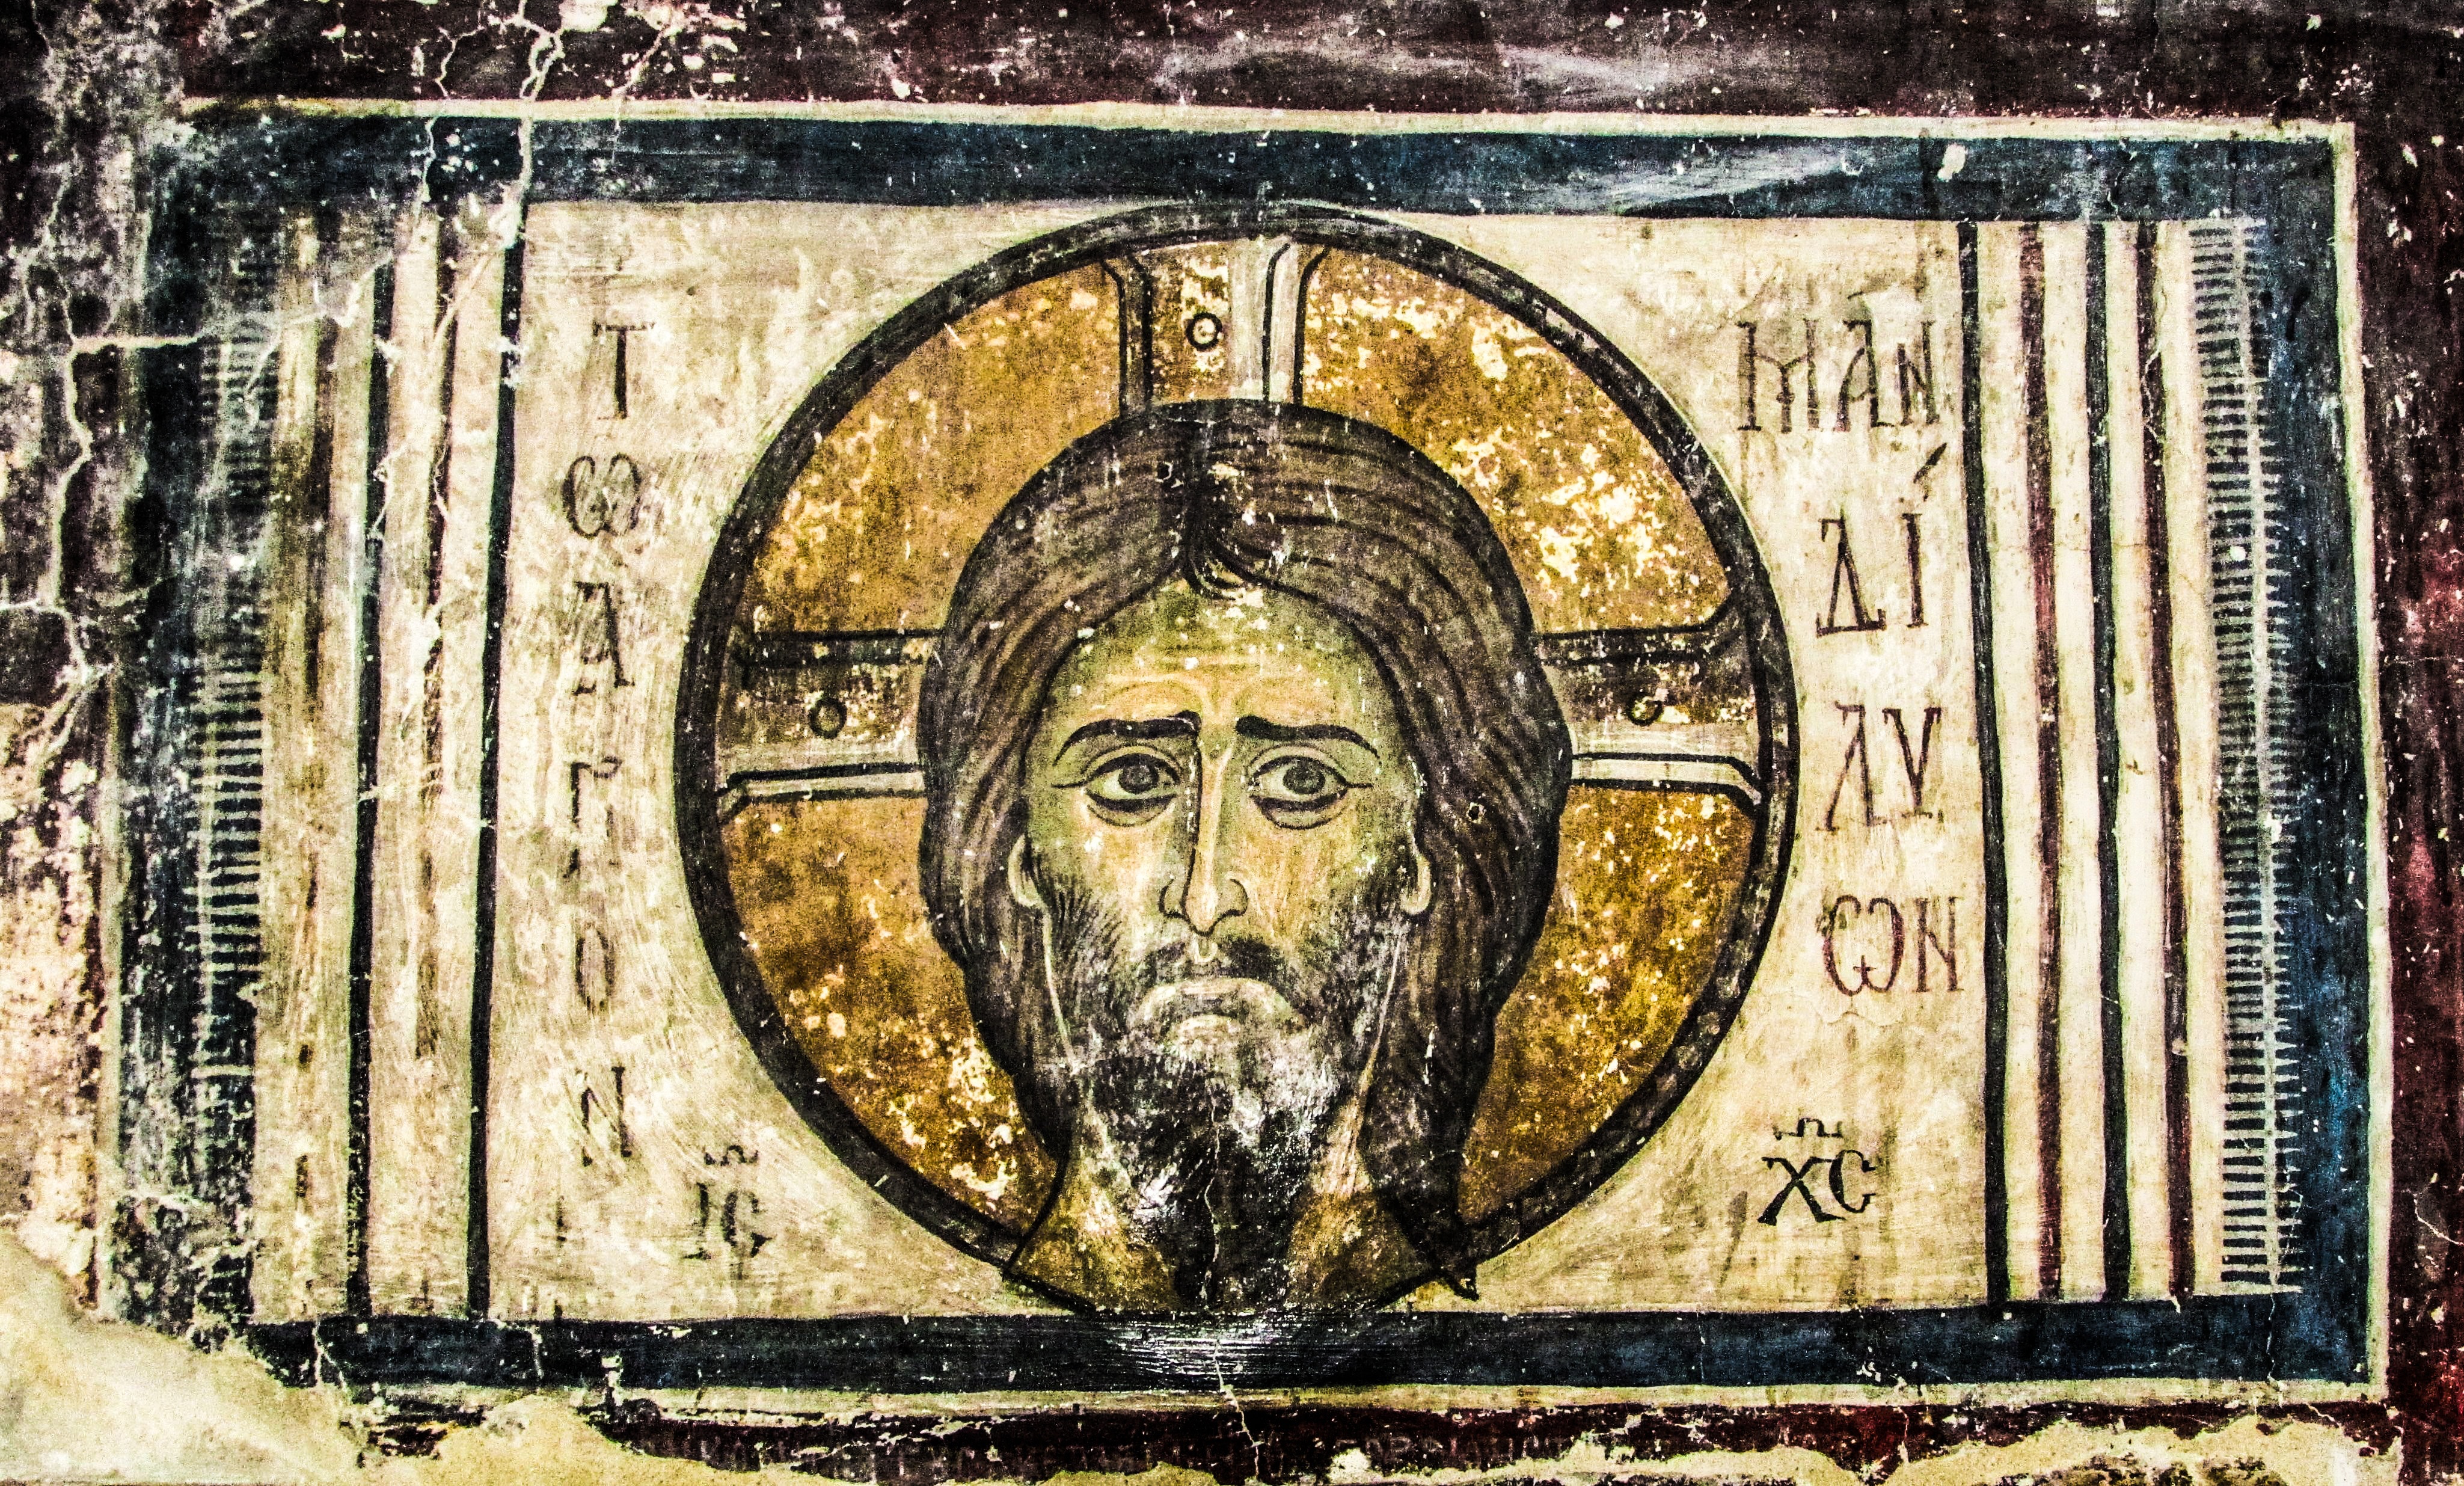
church, painting, medieval, art, iconography, mural, christianity, orthodox, icon, relief, cyprus, jesus christ, modern art, holy handkerchief, 12th century, kato lefkara, archangel michael, ancient history